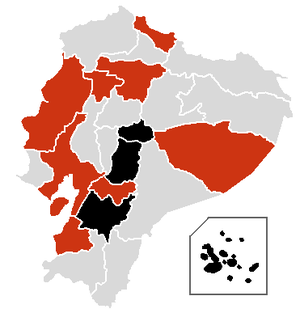
Cet article présente la situation et les efforts en ce qui concerne la grippe A H1N1 de 2009-2010 par pays et continents, par ordre alphabétique.